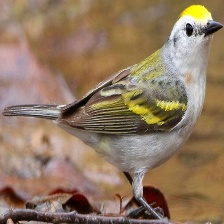
Species: GOLD WING WARBLER
Scientific name: VERMIVORA CHRYSOPTERA